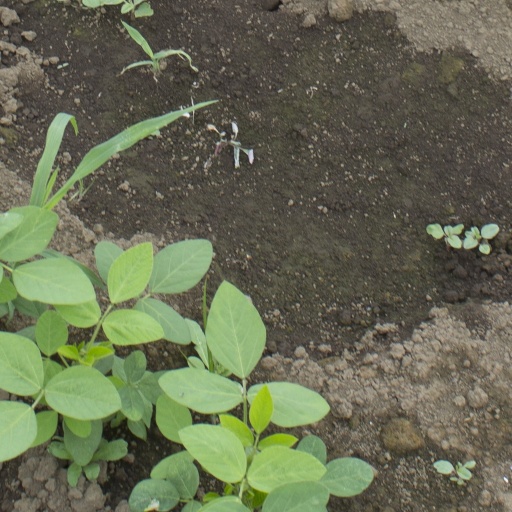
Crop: soybean